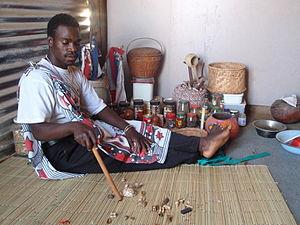
Sangoma est le nom donné aux tradipraticiens, hommes ou femmes, d'Afrique australe, particulièrement en Afrique du Sud. Ils tiennent différents rôles sociaux et politiques dans les communautés, tels que ceux de devins, de guérisseurs des maux physiques, psychiques et spirituels ; ils dirigent les rituels de naissance et de décès, aident à retrouver le bétail perdu, protègent les guerriers, pratiquent le désenvoûtement… Ils perpétuent aussi l'histoire, la cosmologie et les mythes liés à leurs traditions. Il y a deux principaux types de guérisseurs traditionnels parmi les Nguni, les Sotho-Tswana et les Tsonga : les devins, sangoma, et les herboristes, inyanga. Ces guérisseurs sont très respectés dans les sociétés où la maladie est considérée comme causée par la sorcellerie, le contact avec des objets ou des circonstances impures ou par le fait d'avoir négligé ses ancêtres. On estime leur nombre à 200 000 en Afrique du Sud, à comparer aux 25 000 médecins formés à l'occidentale. Les guérisseurs sont consultés par environ 60 % de la population sud-africaine, en général en même temps que les médecins à l'occidentale.